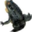
Label: frog